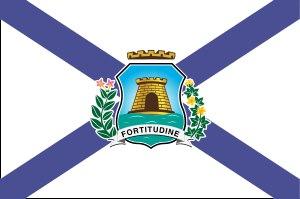
La croix de saint André est une croix en forme de X. Son nom provient de la forme de la croix qui aurait été utilisée selon la tradition pour supplicier saint André. Ce symbole a été utilisé par de nombreux pays européens. La croix de saint André est parfois appelée croix décussée. En héraldique, elle est appelée sautoir. La croix de Bourgogne est une croix de saint André particulière. La croix de saint André est présente dans la culture européenne, dans l'art religieux, dans la symbolique identitaire de pays, de régions ou de forces politiques, dans la vie pratique.